Collar rot

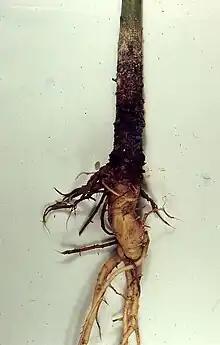
"Calonectria" collar rot of papaya

The symptomatically described disease Southern blight is often the first observed precursor of the collar rot caused by the fungus "Agroathelia rolfsii". Causally known as Sclerotial blight, "Agroathelia rolfsii" survives in the soil as sclerotia, and in infected decomposing plant material as mycelia.